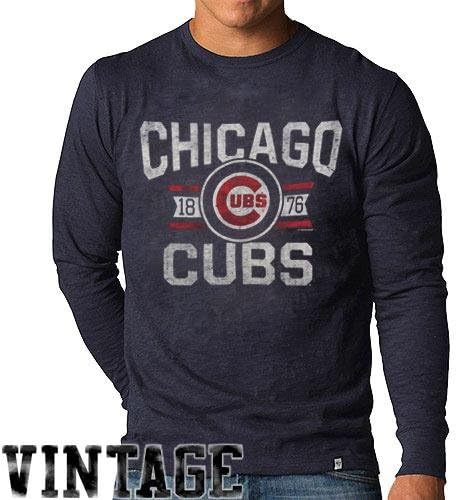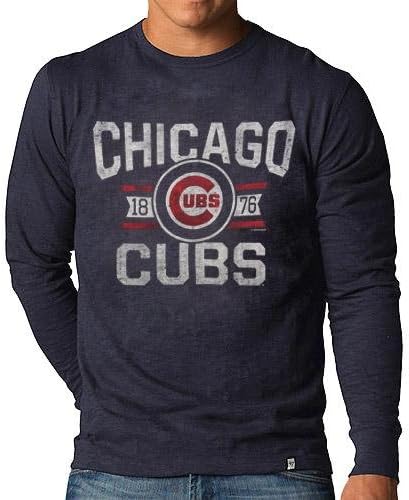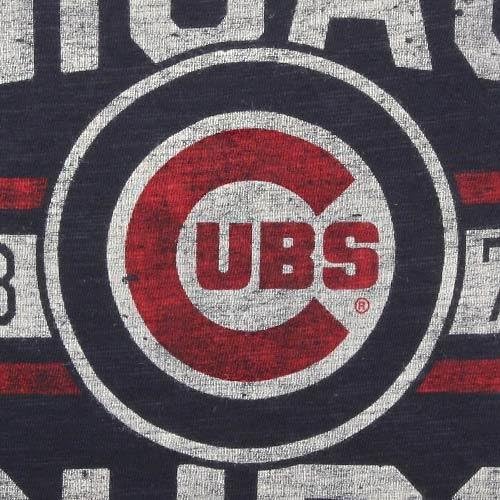
MLB Chicago Cubs Men's Long Sleeve Scrum Tee, Fall Navy
Category: AMAZON FASHION
The Kickoff Collection is filled with our favorite styles, fabrics and graphics. Each style is accented with our signature soft vintage screen prints and hand crafted appliqués. These core styles are the foundation of any great fall assortment.
Features: Imported | Made from 100% ring spun combed cotton | Soft puckered feel | Vintage distressed screen print